Human Rights Day

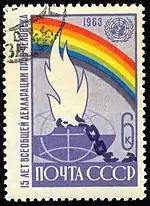
A 1963 postage stamp from Soviet Union, commemorating the 15th anniversary of the Universal Declaration of Human Rights

When the General Assembly adopted the Declaration, with 48 states in favor and eight abstentions, it was proclaimed as a "common standard of achievement for all peoples and all nations", towards which individuals and societies should "strive by progressive measures, national and international, to secure their universal and effective recognition and observance". The measure was received by both advocates and critics alike as "being more declarative than legislative, more suggestive than binding."